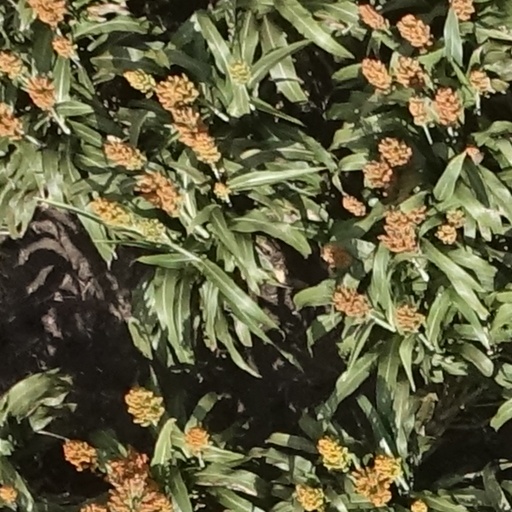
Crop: sorghum